Matt Mays

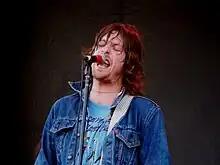

Matt Mays (born August 10, 1979) is a Canadian indie rock singer-songwriter and was the lead singer of Matt Mays & El Torpedo, a rock music group based in Dartmouth, Nova Scotia, and New York City. Previously, Mays was a member of a Canadian indie band The Guthries. Mays was born in Hamilton, Ontario, and grew up in Nova Scotia.